History of Ireland (1801–1923)

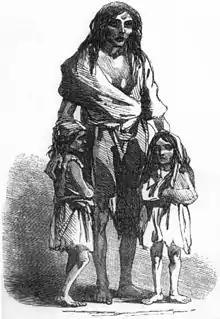
Starvation during the Famine-Bridget O'Donnell and two children, 1849

Ireland underwent major highs and lows economically during the 19th century; from economic booms during the Napoleonic Wars to severe economic downturns and a series of famines, the last threatening in 1879. The worst of these was the Great Irish Famine (1845–1851), in which about one million people died and another million emigrated.